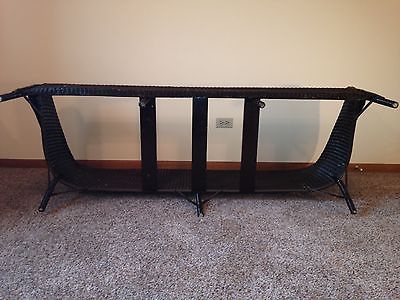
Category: sofa